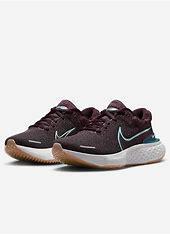
Brand: Nike
Model: Zoomx Invincible Run Flyknit